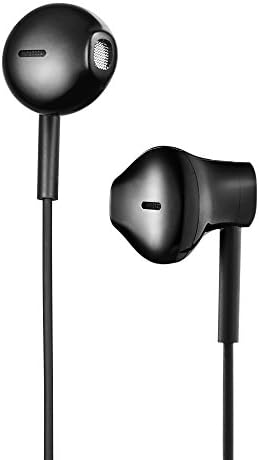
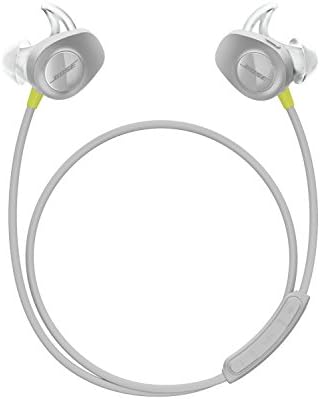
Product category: headphones
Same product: no